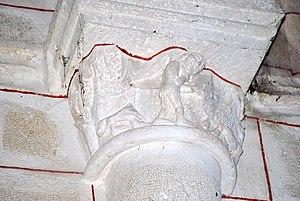
Église Notre-Dame de Doulezon
L'église Notre-Dame est une église catholique située sur la commune de Doulezon, dans le département de la Gironde, en France. Datant primitivement du XIᵉ siècle, d'architecture romane, elle est classée au titre des monuments historiques.